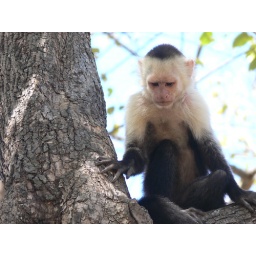
One of many white face monkeys in the resort area